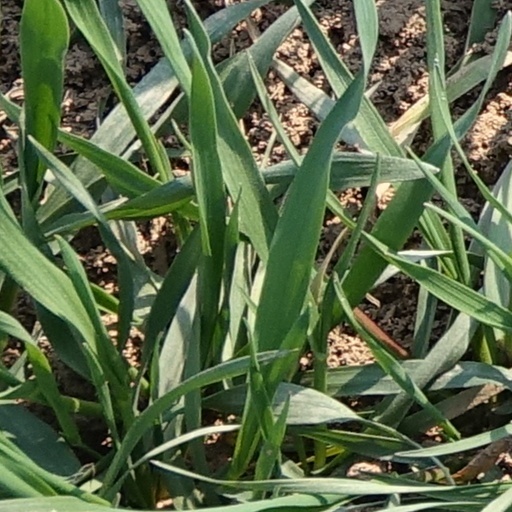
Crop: wheat